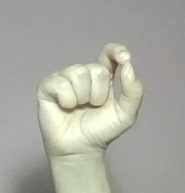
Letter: fa